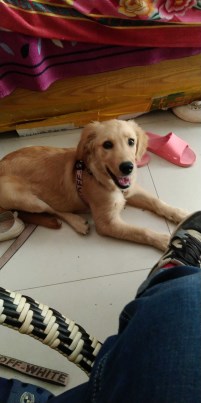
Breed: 5355-n000126-golden_retriever